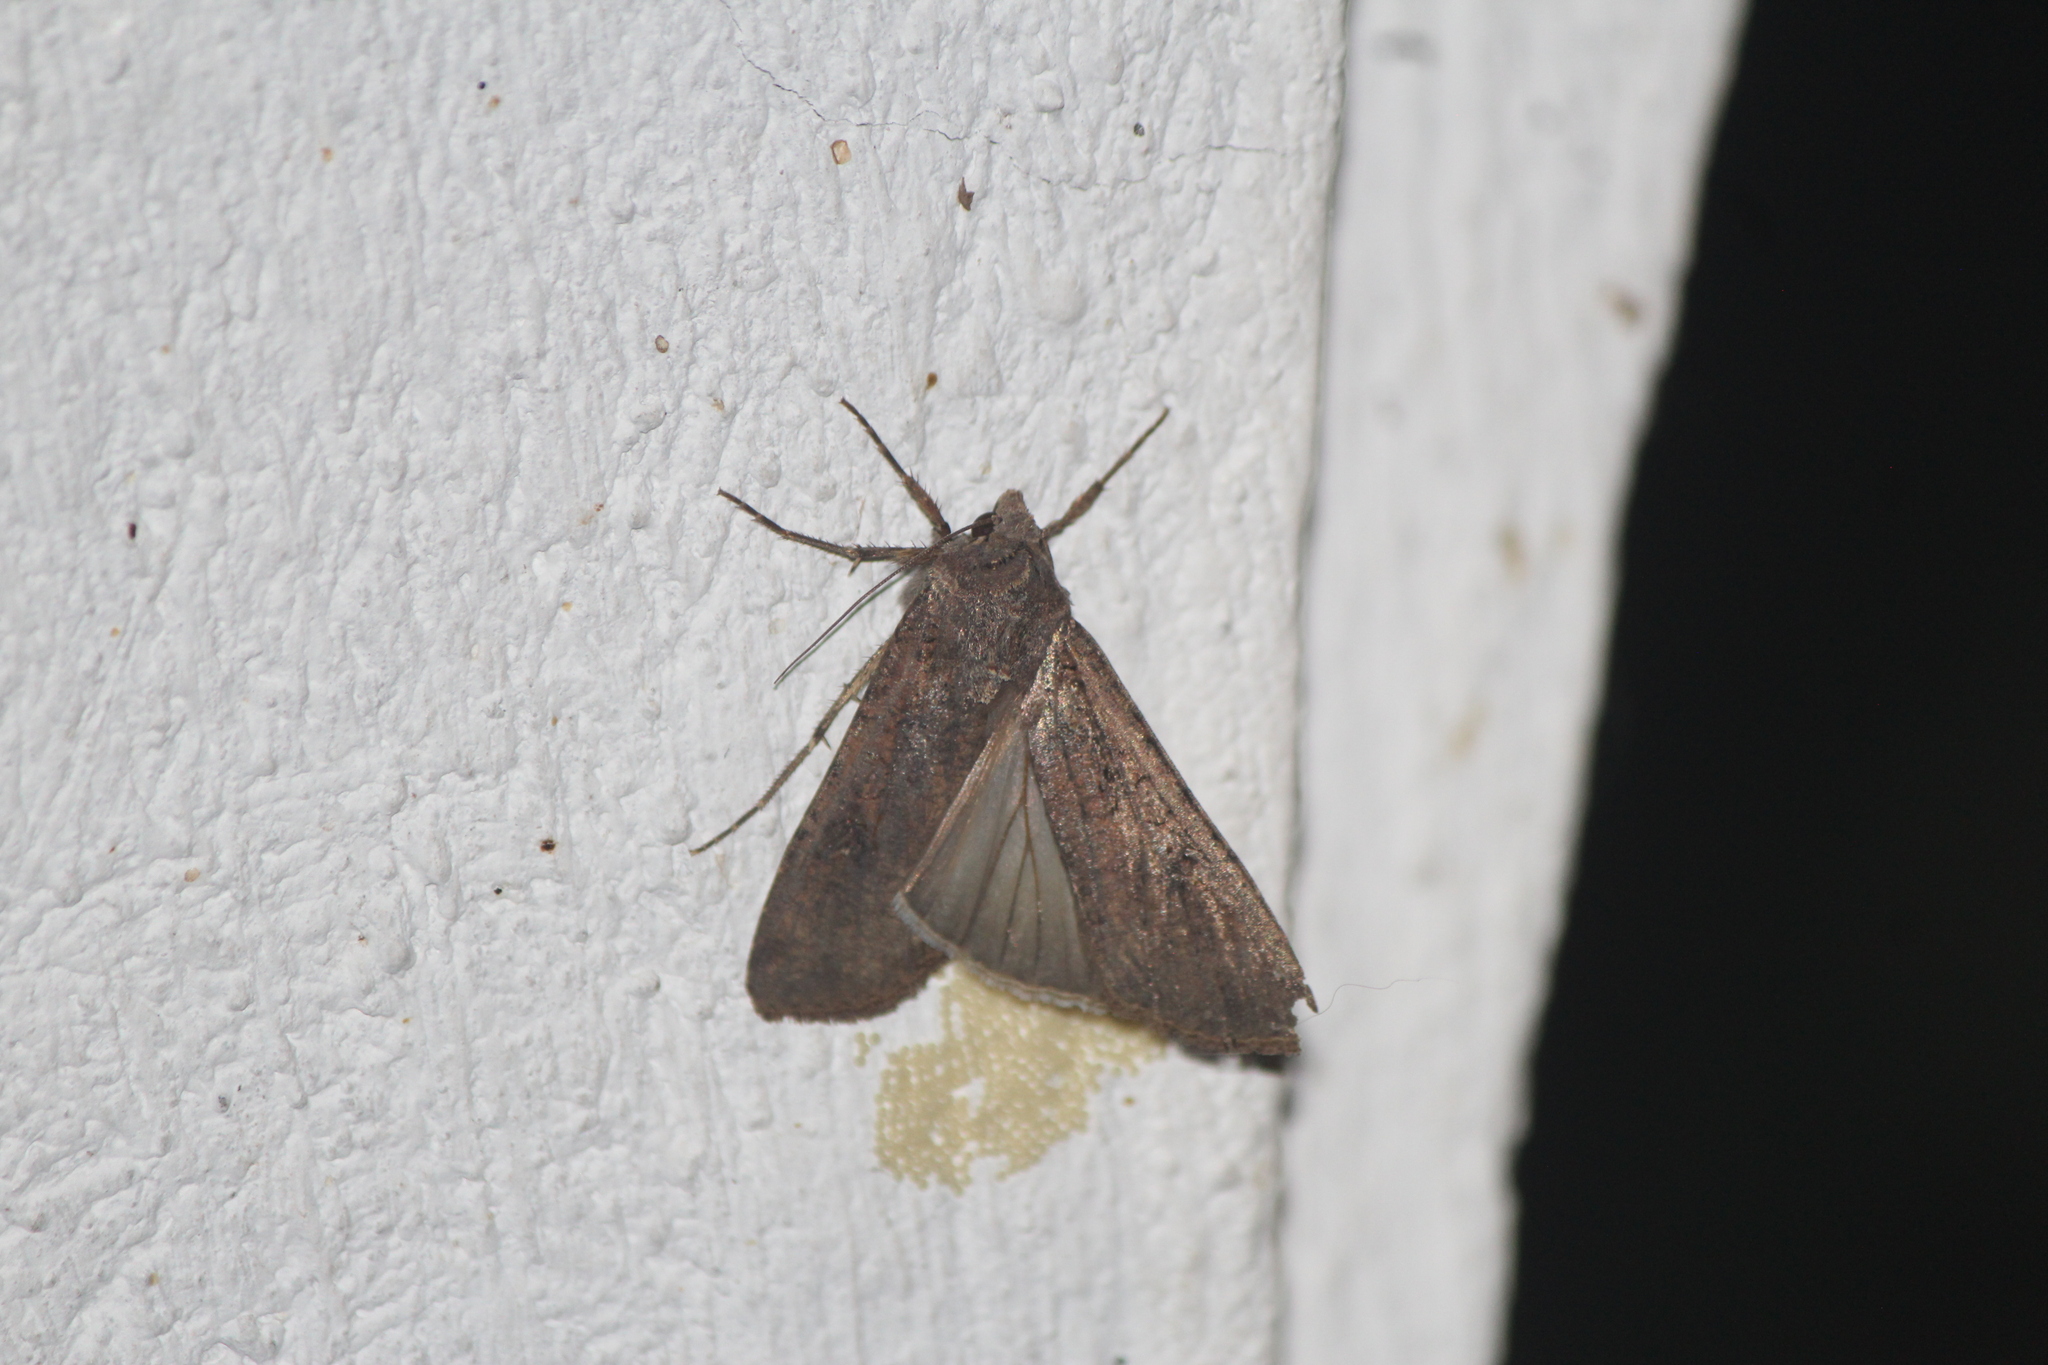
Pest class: cutworms